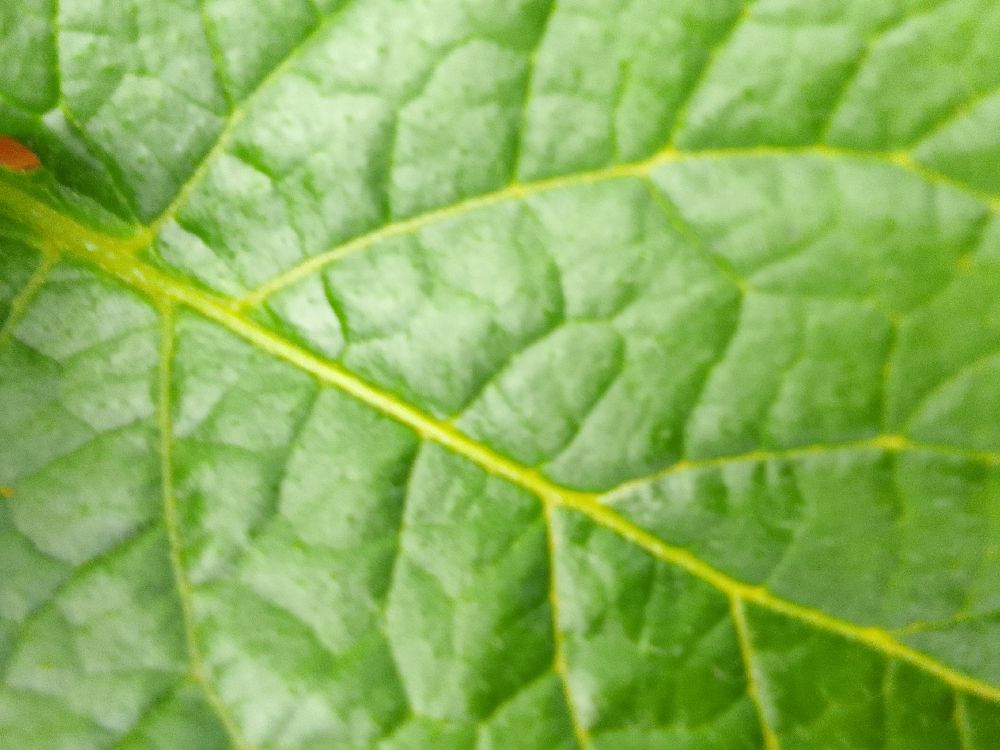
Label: Healthy